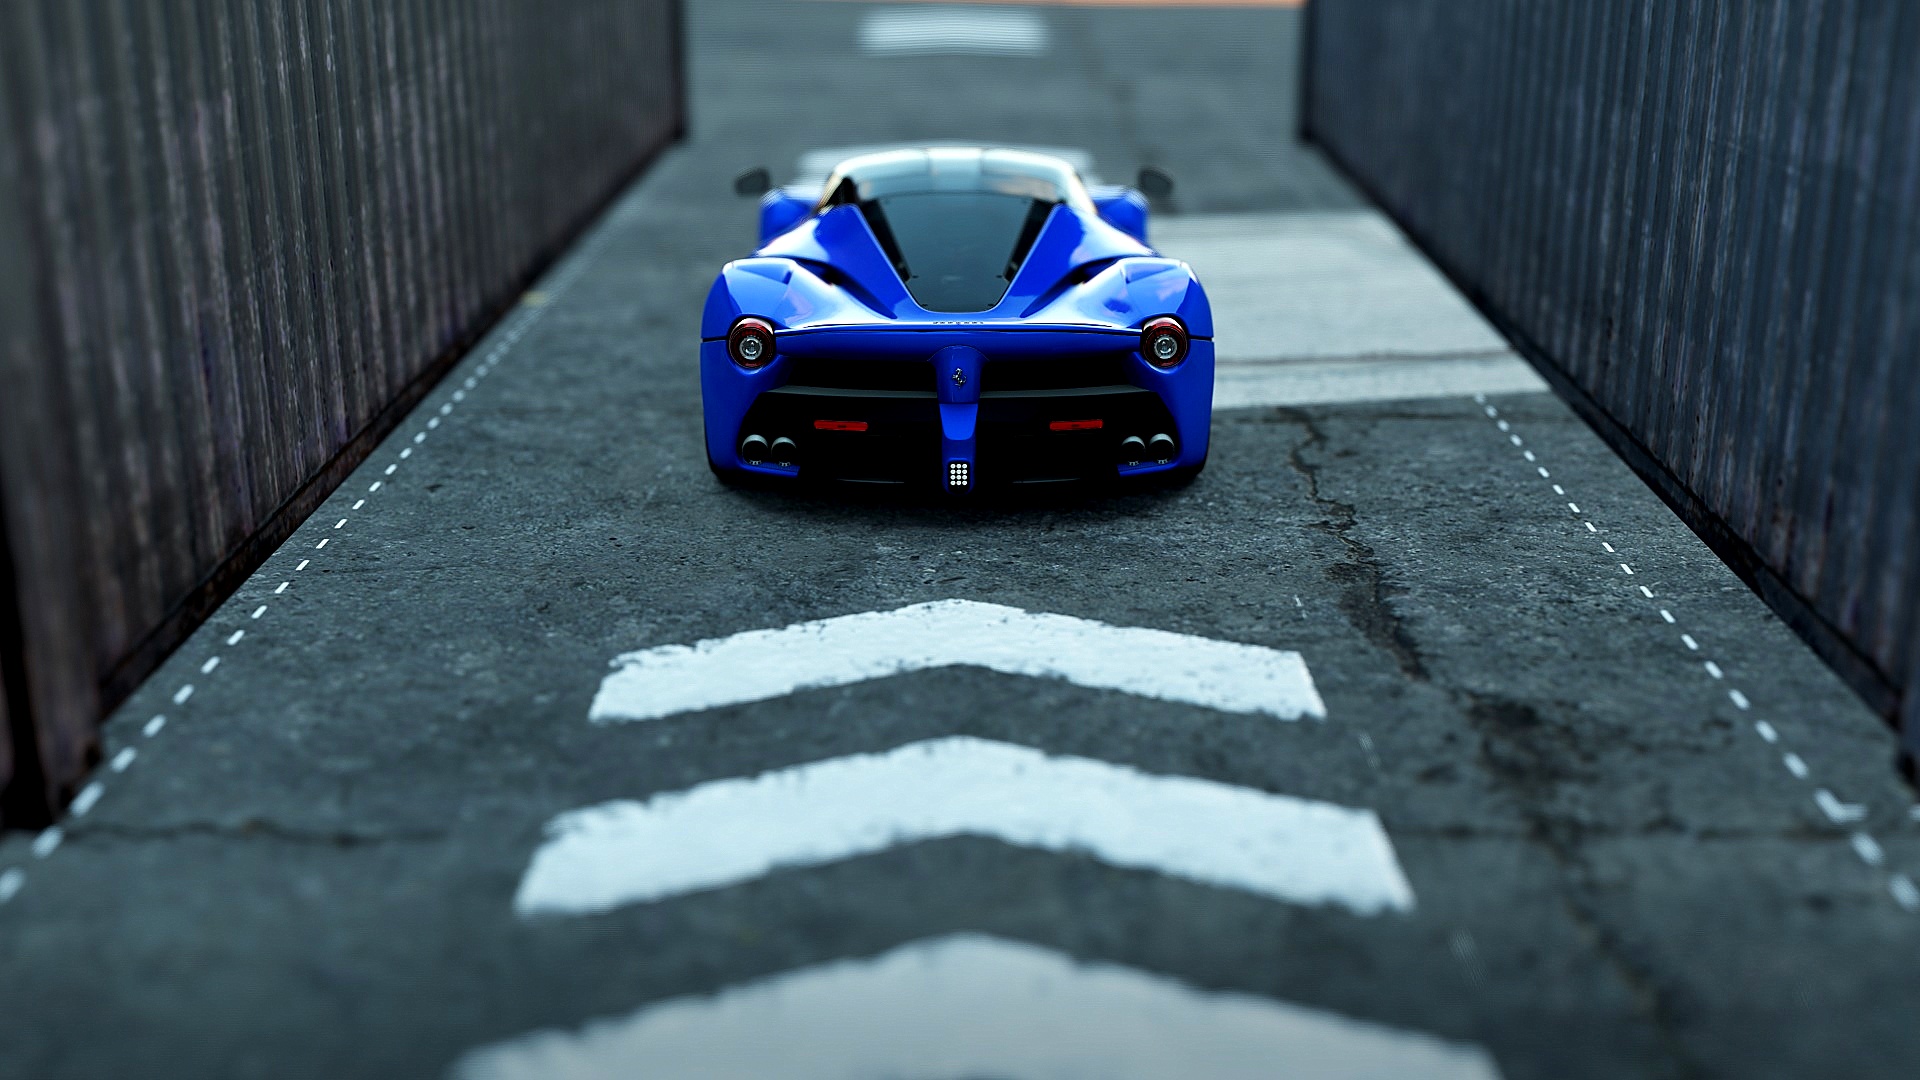
car, vehicle, sports car, race car, supercar, land vehicle, automobile make, automotive design, performance car